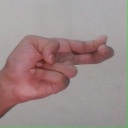
अक्षर: ह